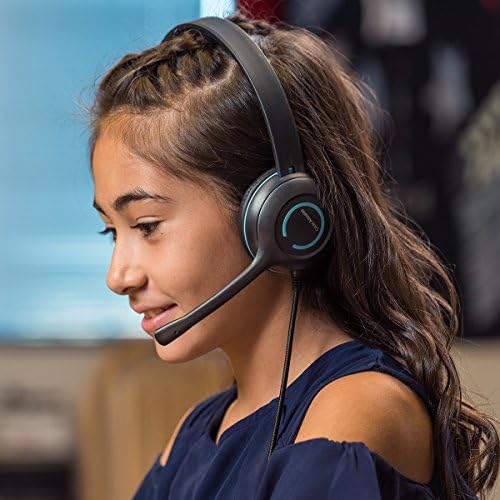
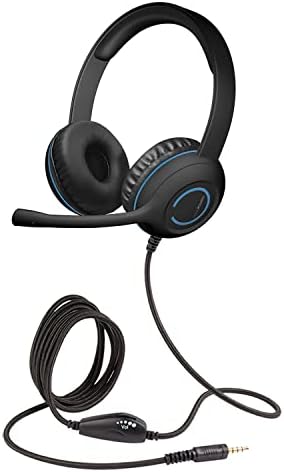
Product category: headphones
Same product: yes